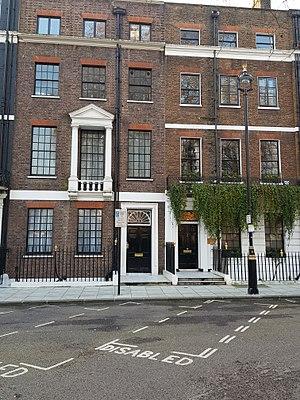
Manchester square, Londres, côté sud-est.
Manchester Square est une place de Londres, située dans le quartier de Marylebone.